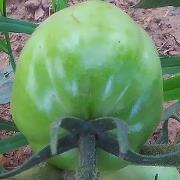
Crop: Tomato
Condition: healthy-fruit